Richard Adams (British politician)

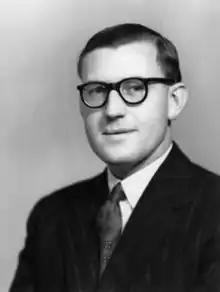
Adams in 1949

Captain Harold Richard Adams (8 October 1912 – 25 June 1978) was a British Labour politician who served as the Member of Parliament for Balham and Tooting from 1945 to 1950, and Wandsworth Central from 1950 to 1955.